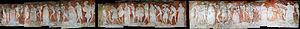
vue panoramique de la danse macabre de la Chaise-Dieu, 43, France.